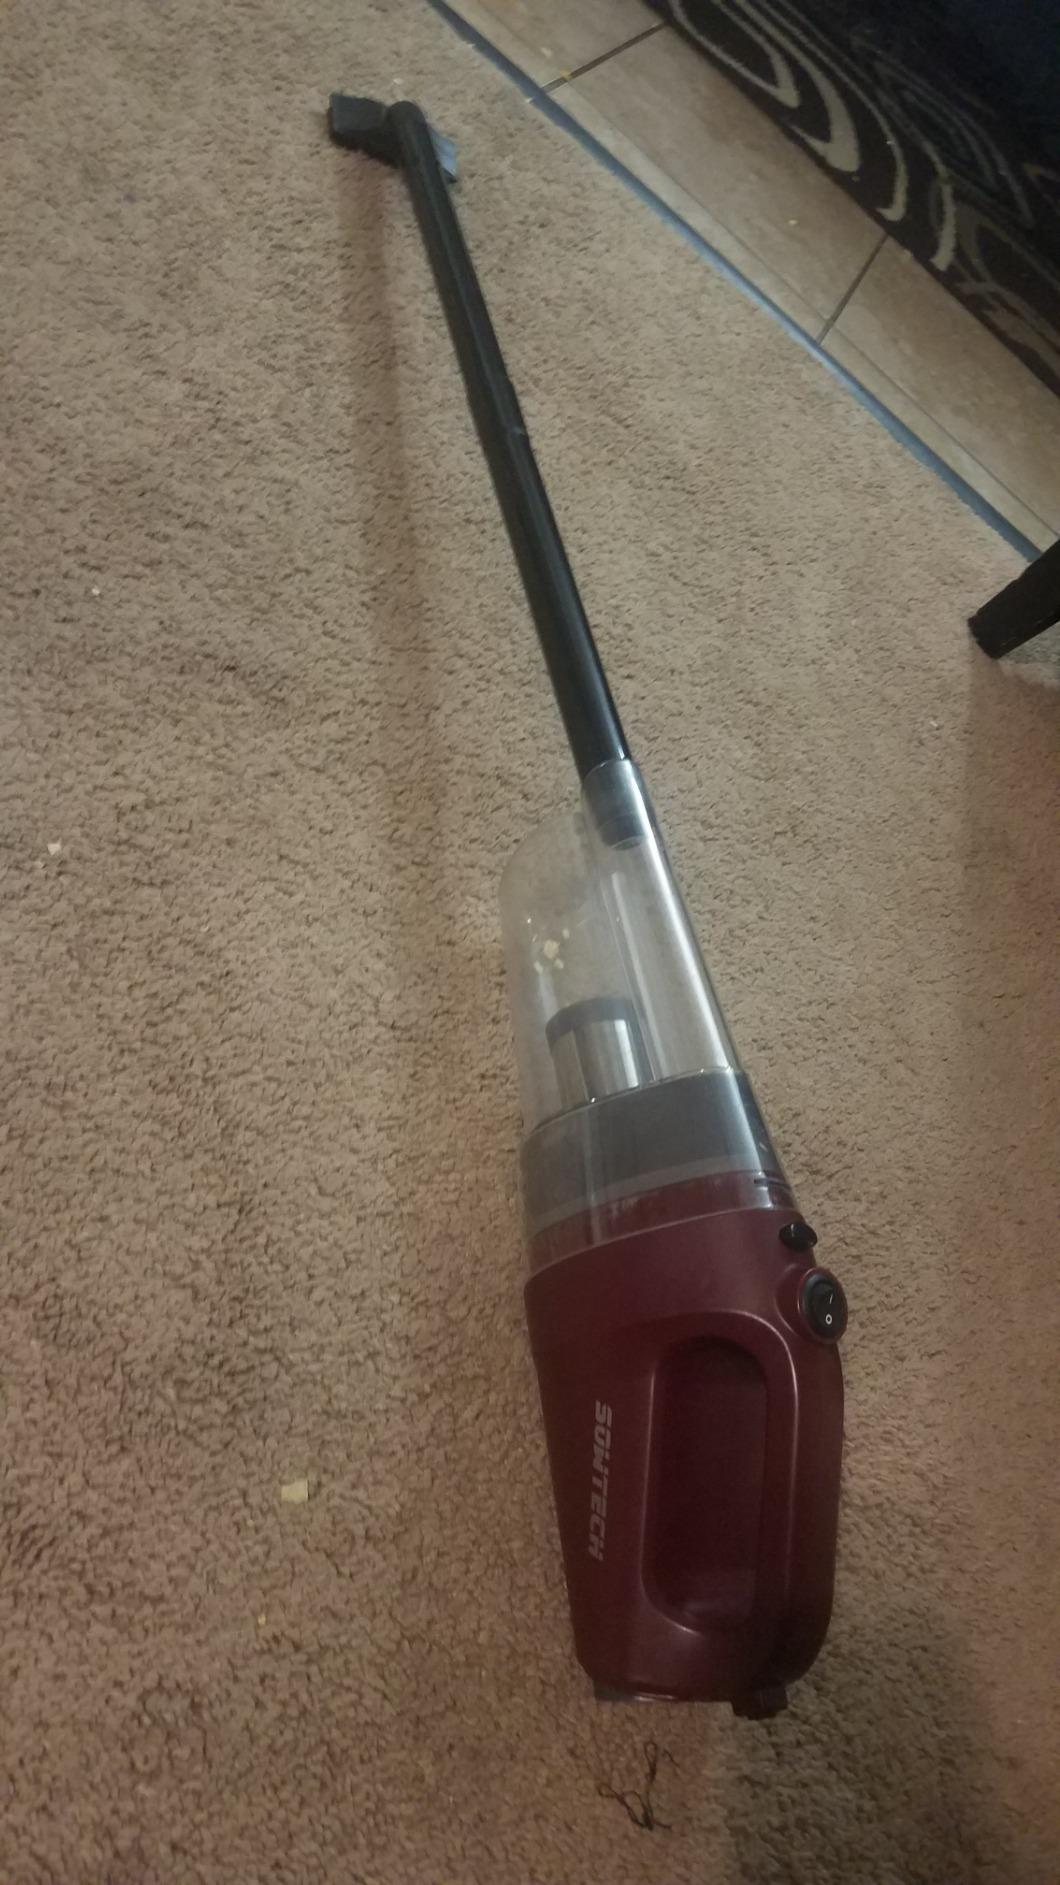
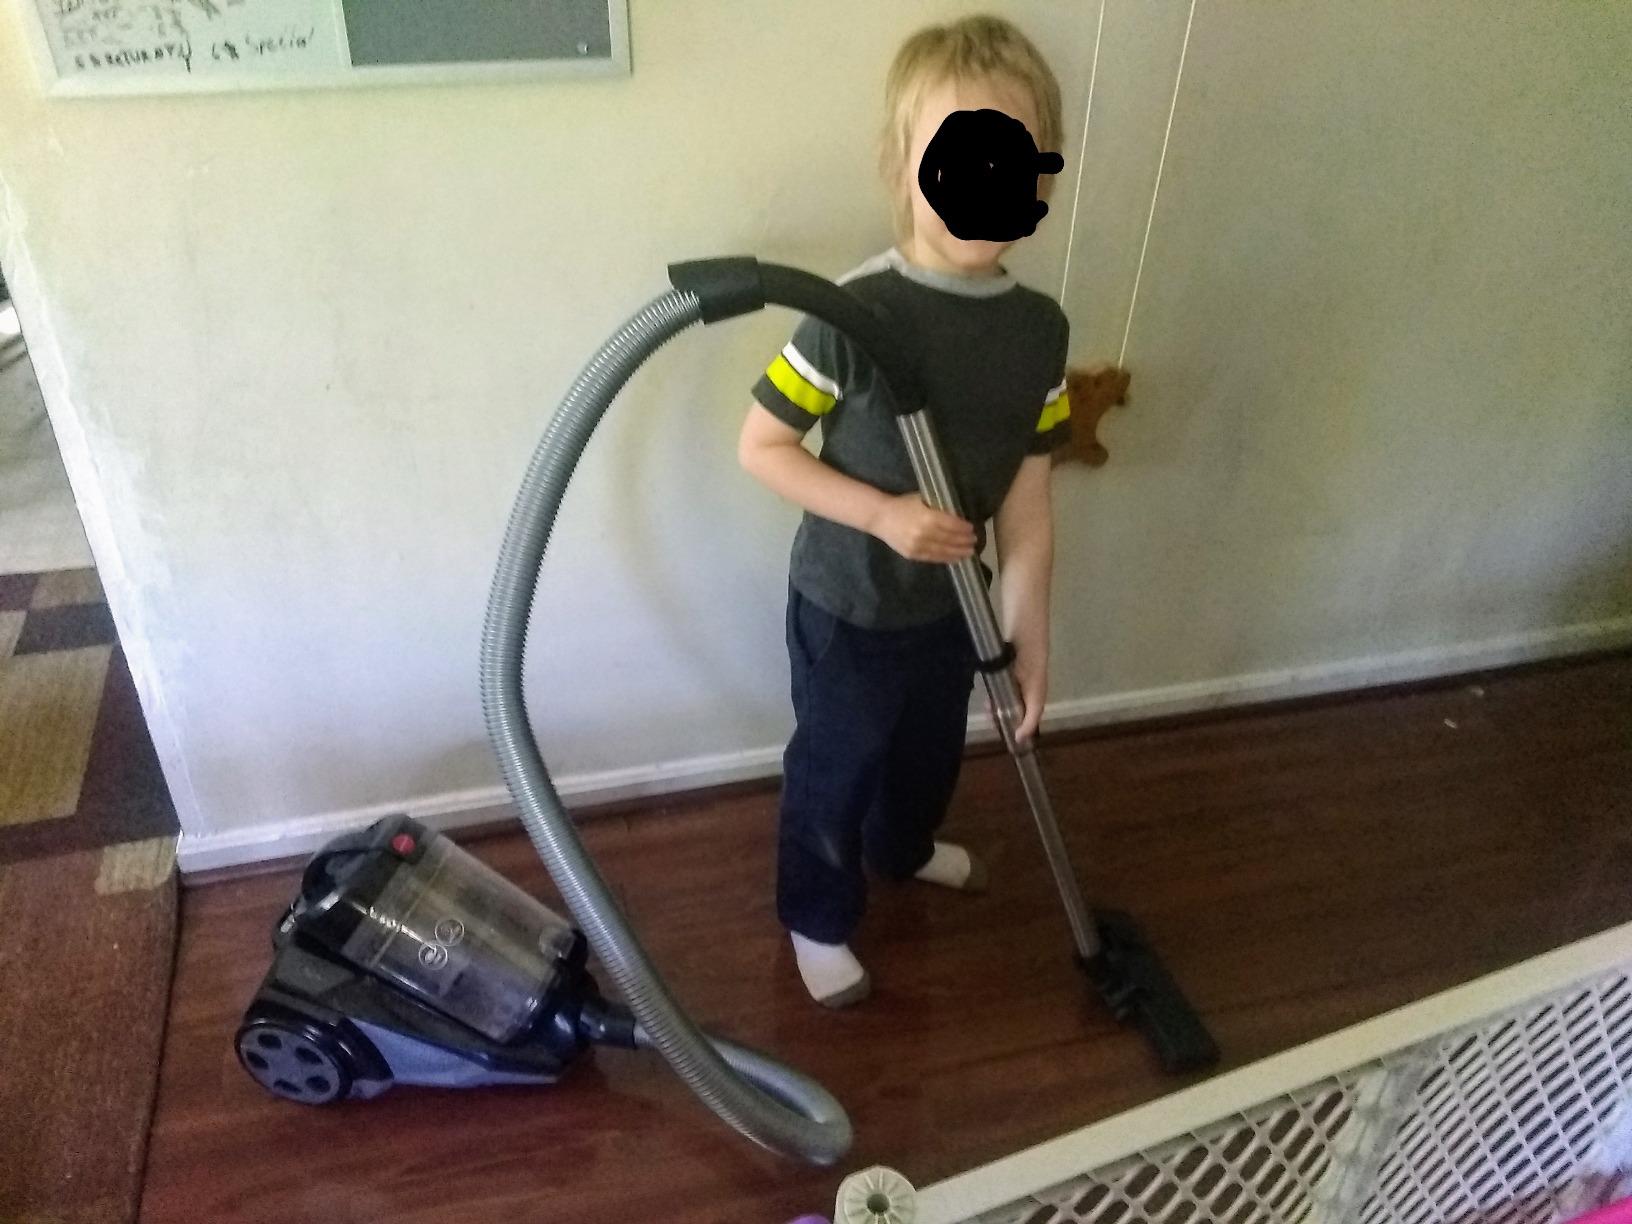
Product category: items_vacuum
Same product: no